Data Distribution Service

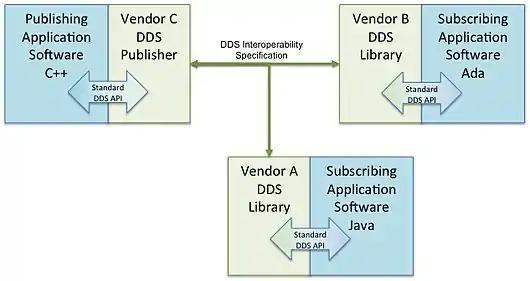
OMG Data Distribution Service interoperability

In March 2009, three vendors demonstrated interoperability between the individual, independent products that implemented the OMG Real-time Publish-Subscribe protocol version 2.1 from January 2009. The demonstration included the discovery of each other's publishers and subscribers on different OS Platforms (Microsoft Windows and Linux) and supported multicast and unicast network communications.